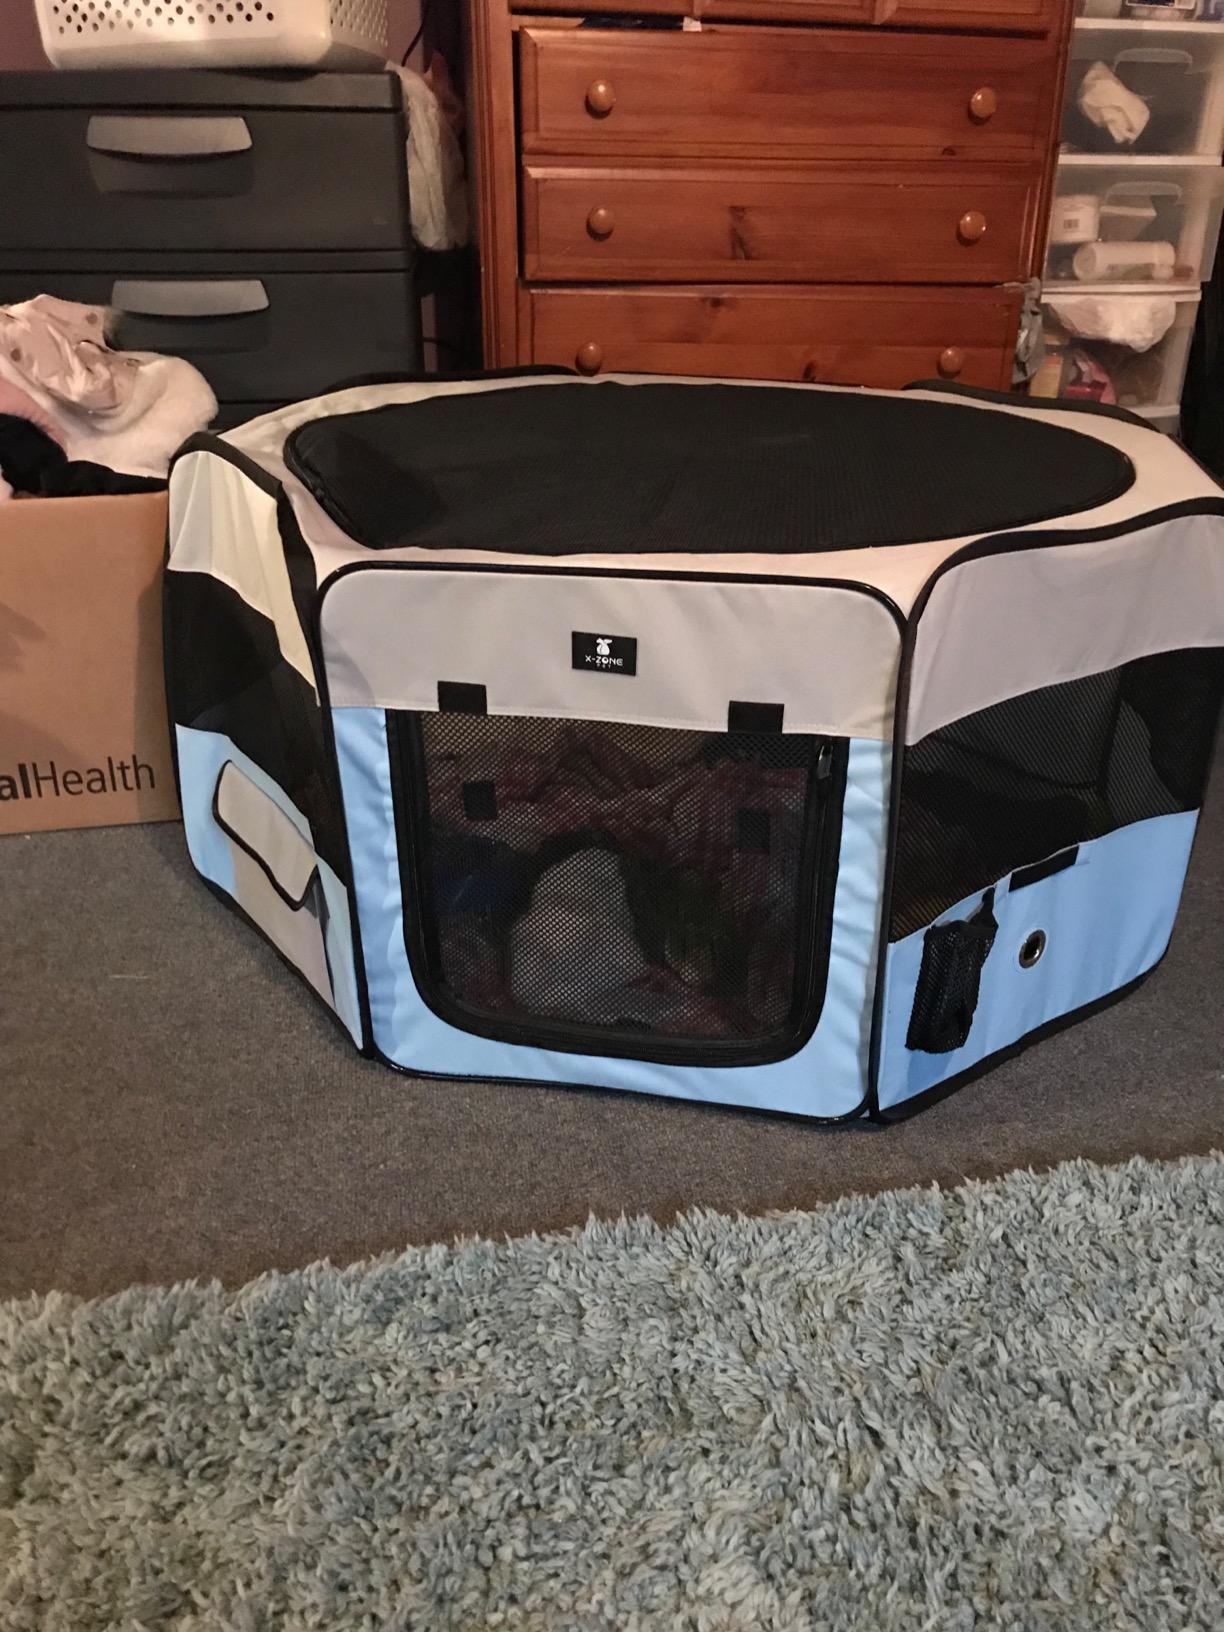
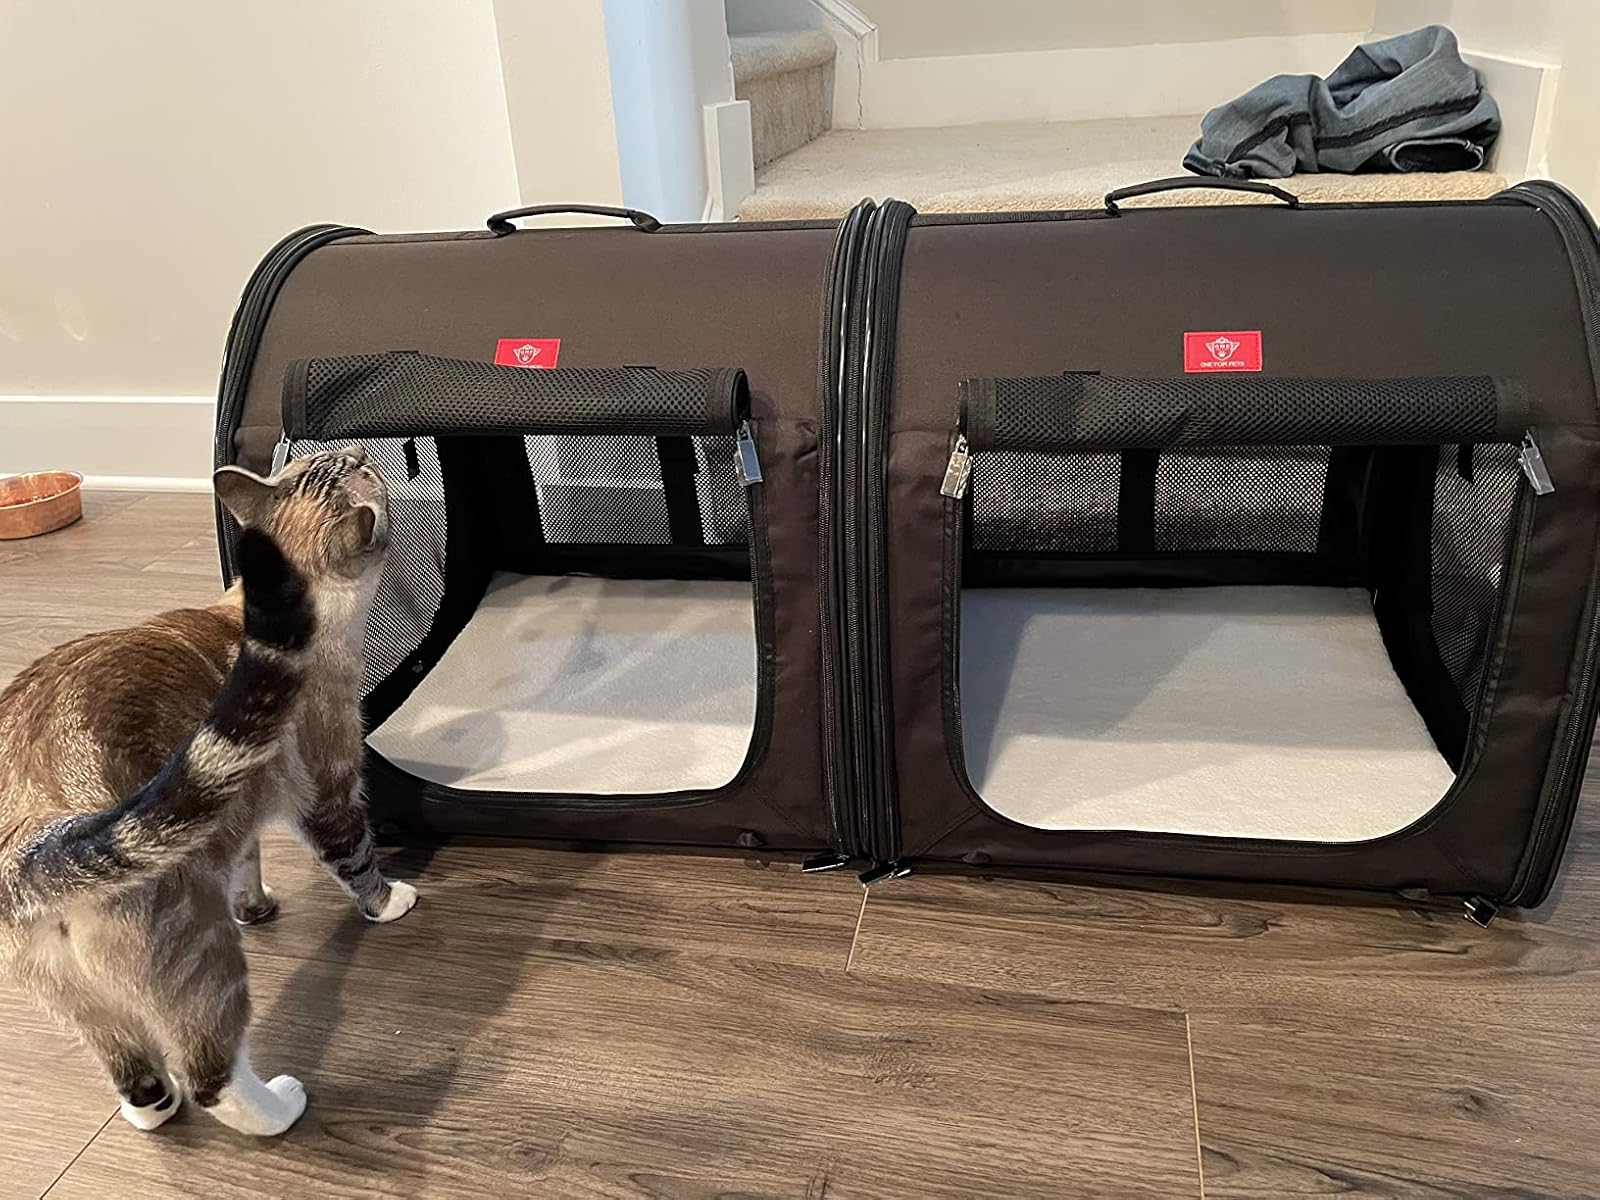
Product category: items_kennel
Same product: no